Love and Honor (2006 film)

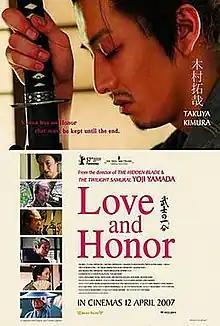

is a 2006 film set in Japan of the Edo period. It is the final film in Yoji Yamada's acclaimed Samurai Trilogy, following "Twilight Samurai" (2002) and "The Hidden Blade" (2004).